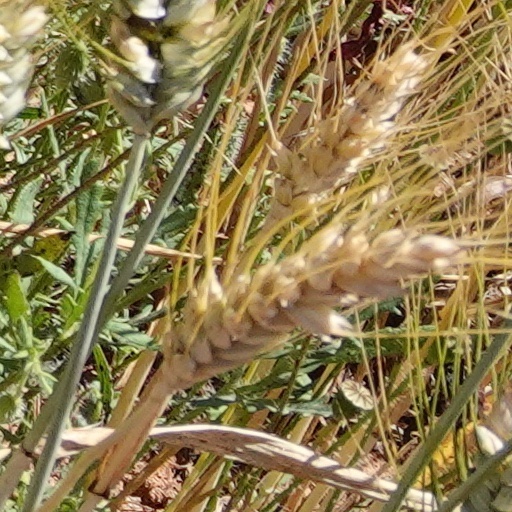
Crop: wheat